Describe the emotion expressed in this image:  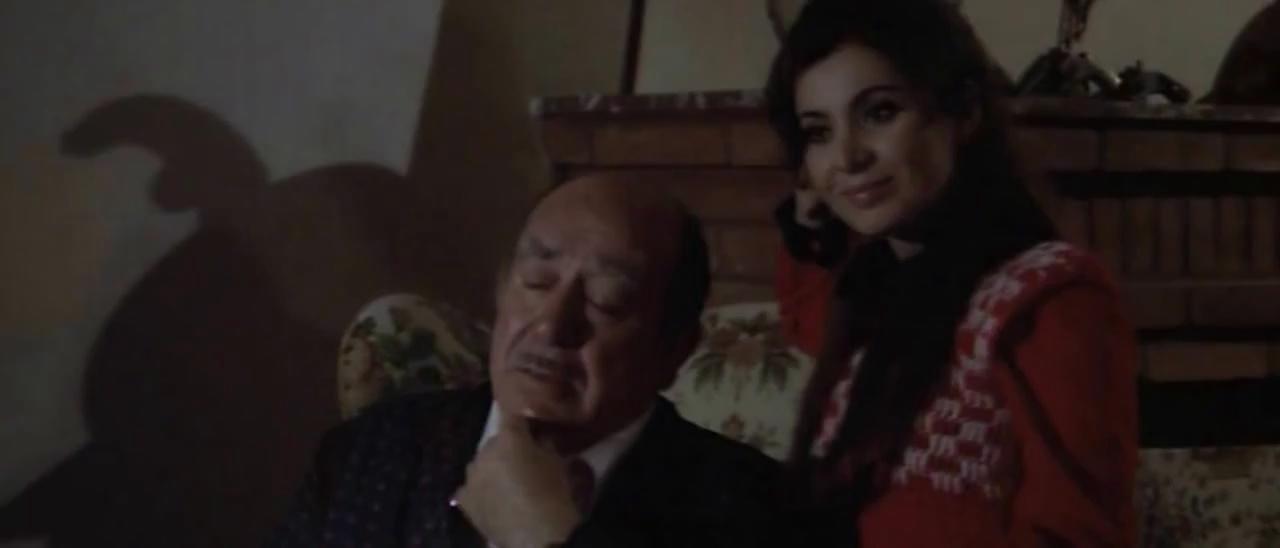
This person displays Suffering, valence and arousal with high intensity.